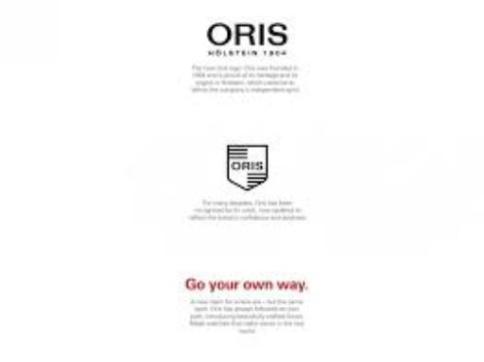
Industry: Clothes